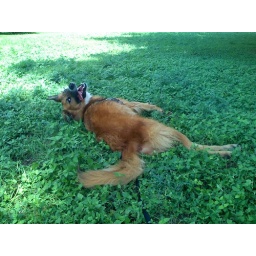
it's important to roll around in the grass beneath a shady tree after a hard afternoon of creek splashing